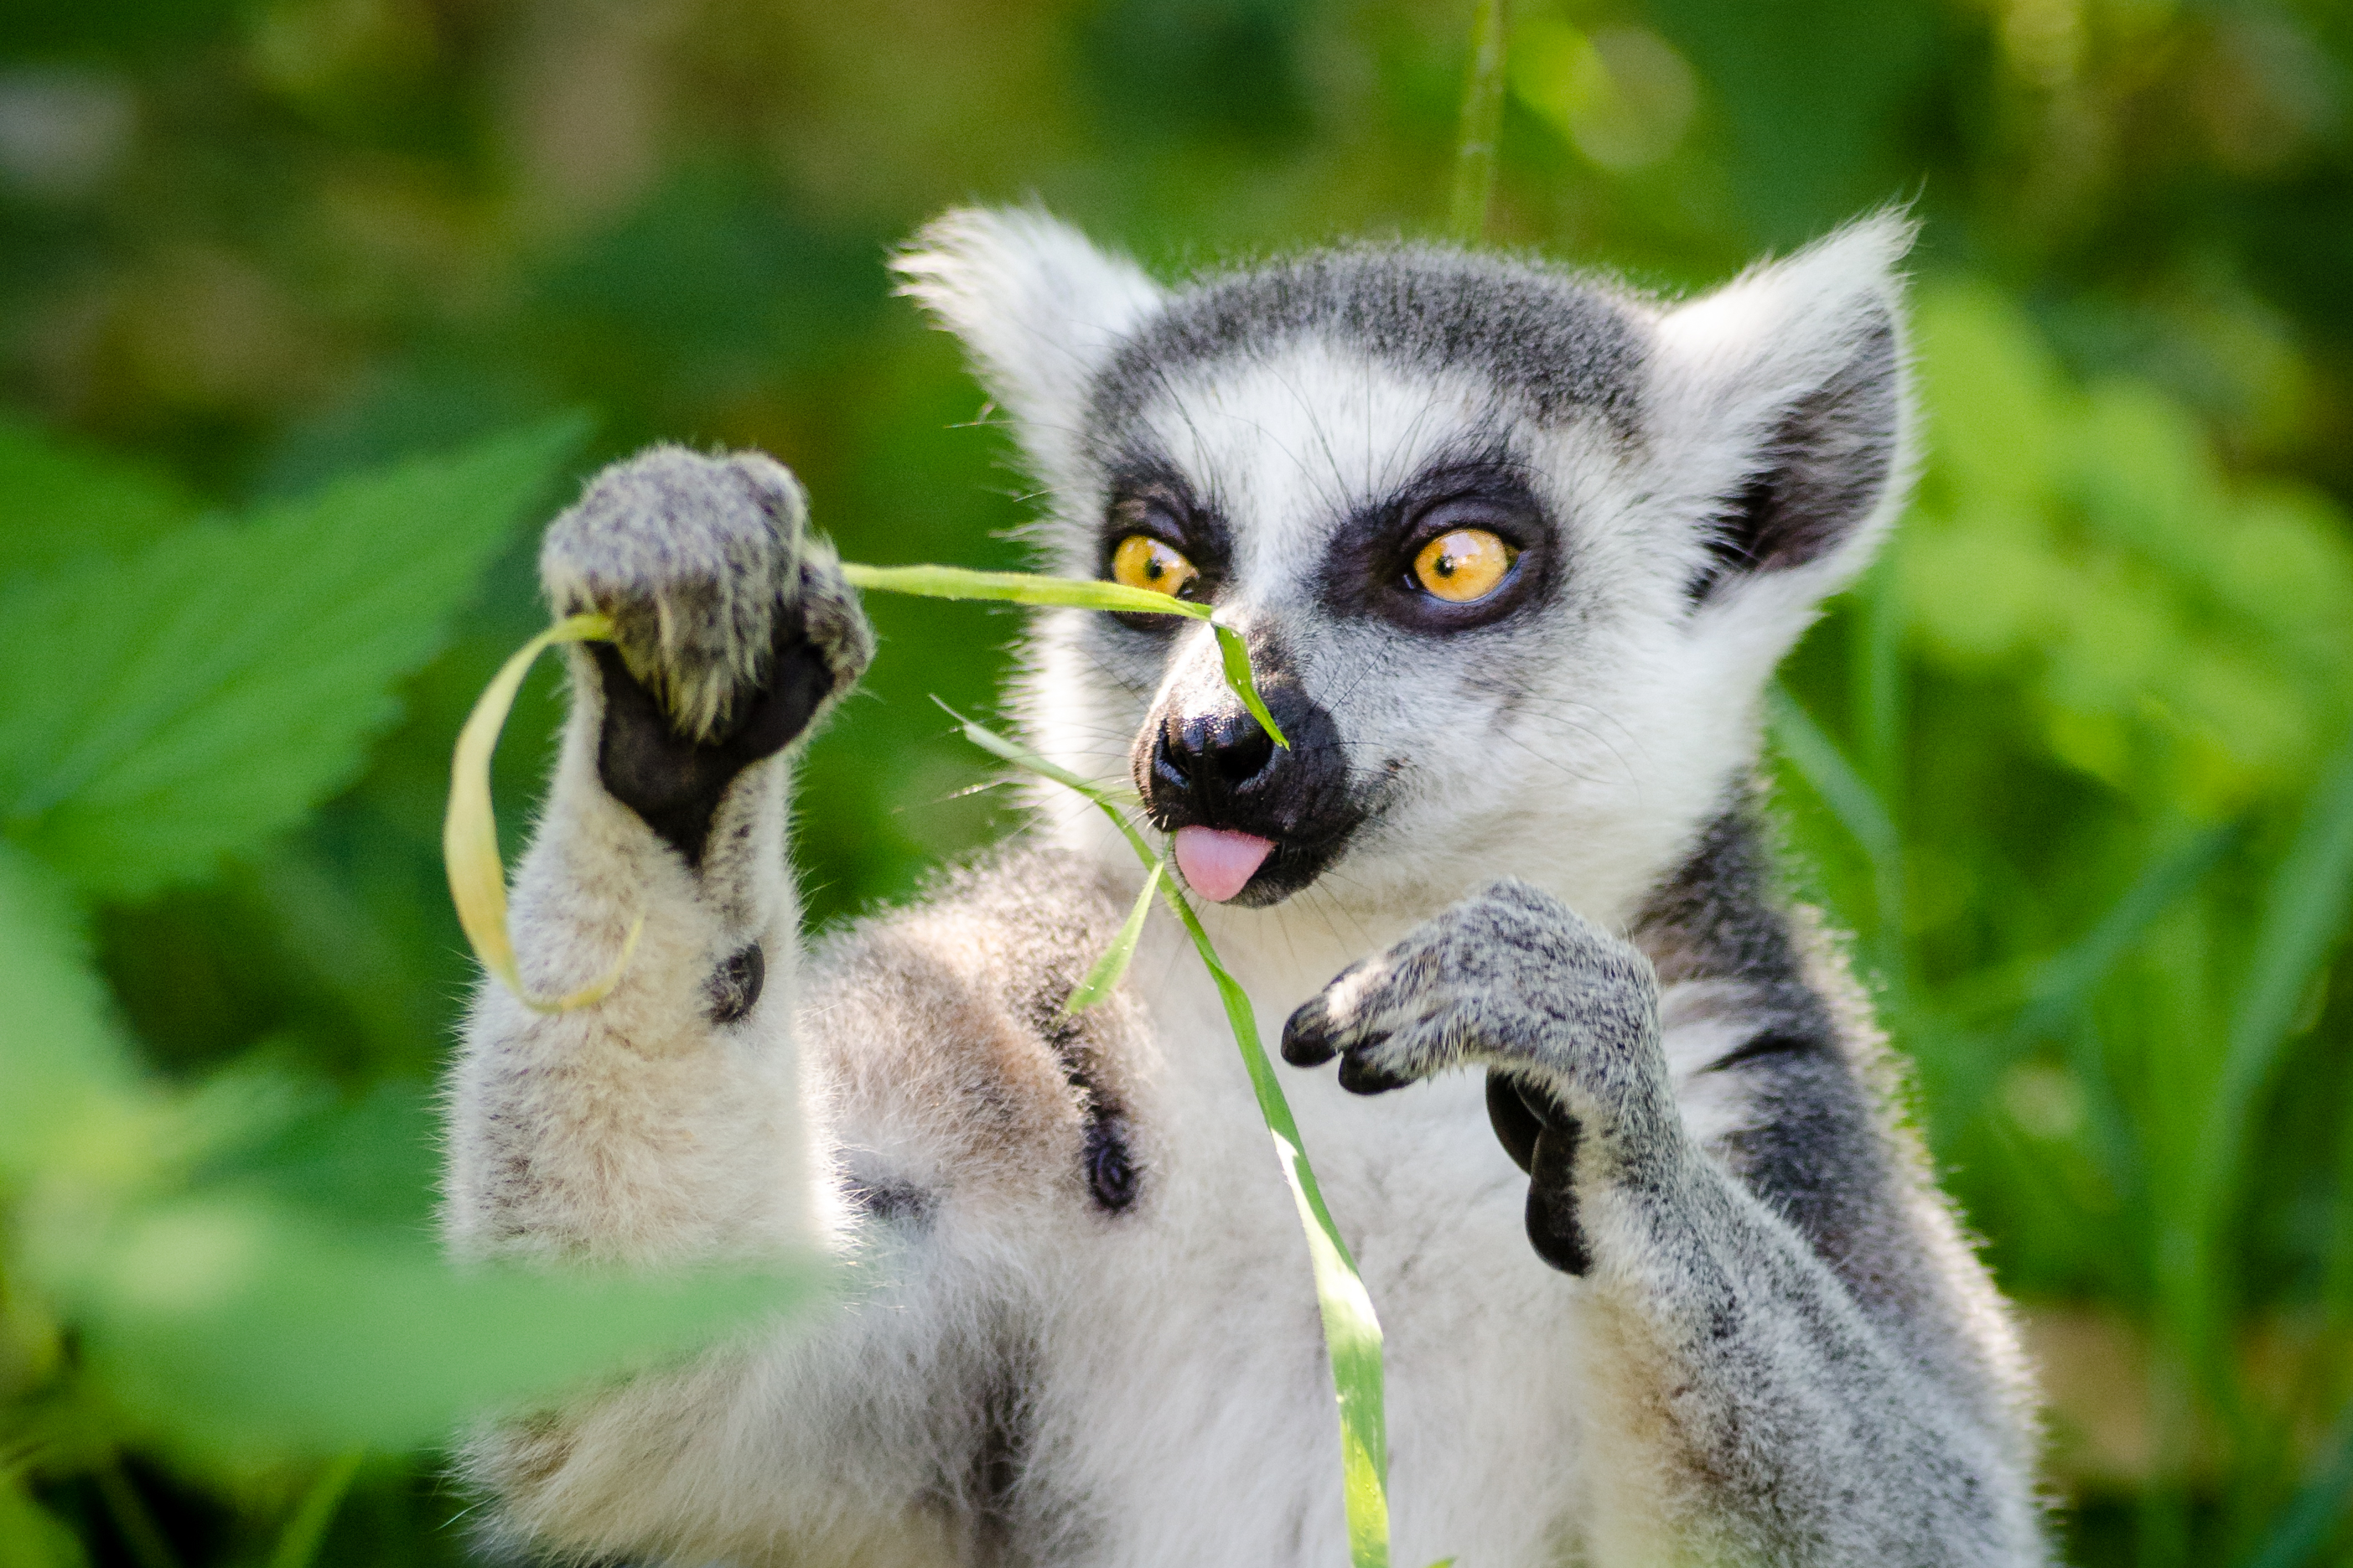
tree, bokeh, ring, feet, animal, cute, wildlife, zoo, fur, mammal, nikon, fauna, primate, squirrel monkey, eyes, hands, animals, madagascar, vertebrate, tier, ss, fell, augen, grn, baum, adorable, lemur, d7000, niedlich, tailed, catta, katta, tierpart, hnde, fse, madagaskar